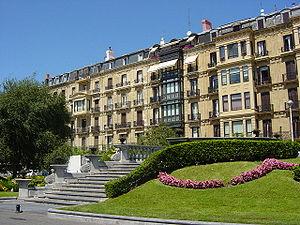
Saint-Sébastien, officiellement Donostia en basque et San Sebastián en espagnol, est une ville du Nord de l'Espagne, capitale de la province du Guipuscoa, dans la Communauté autonome basque. Elle est le siège du diocèse de Saint-Sébastien et de la province maritime de Saint-Sébastien.